Anatomy of Hell

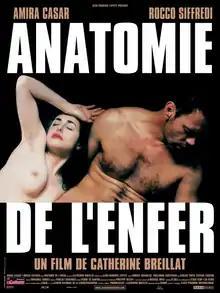
Theatrical release poster

Anatomy of Hell is a 2004 arthouse film written and directed by Catherine Breillat, based on her 2001 novel "Pornocratie". According to Breillat, "Anatomy of Hell" is a "sequel" to "Romance".